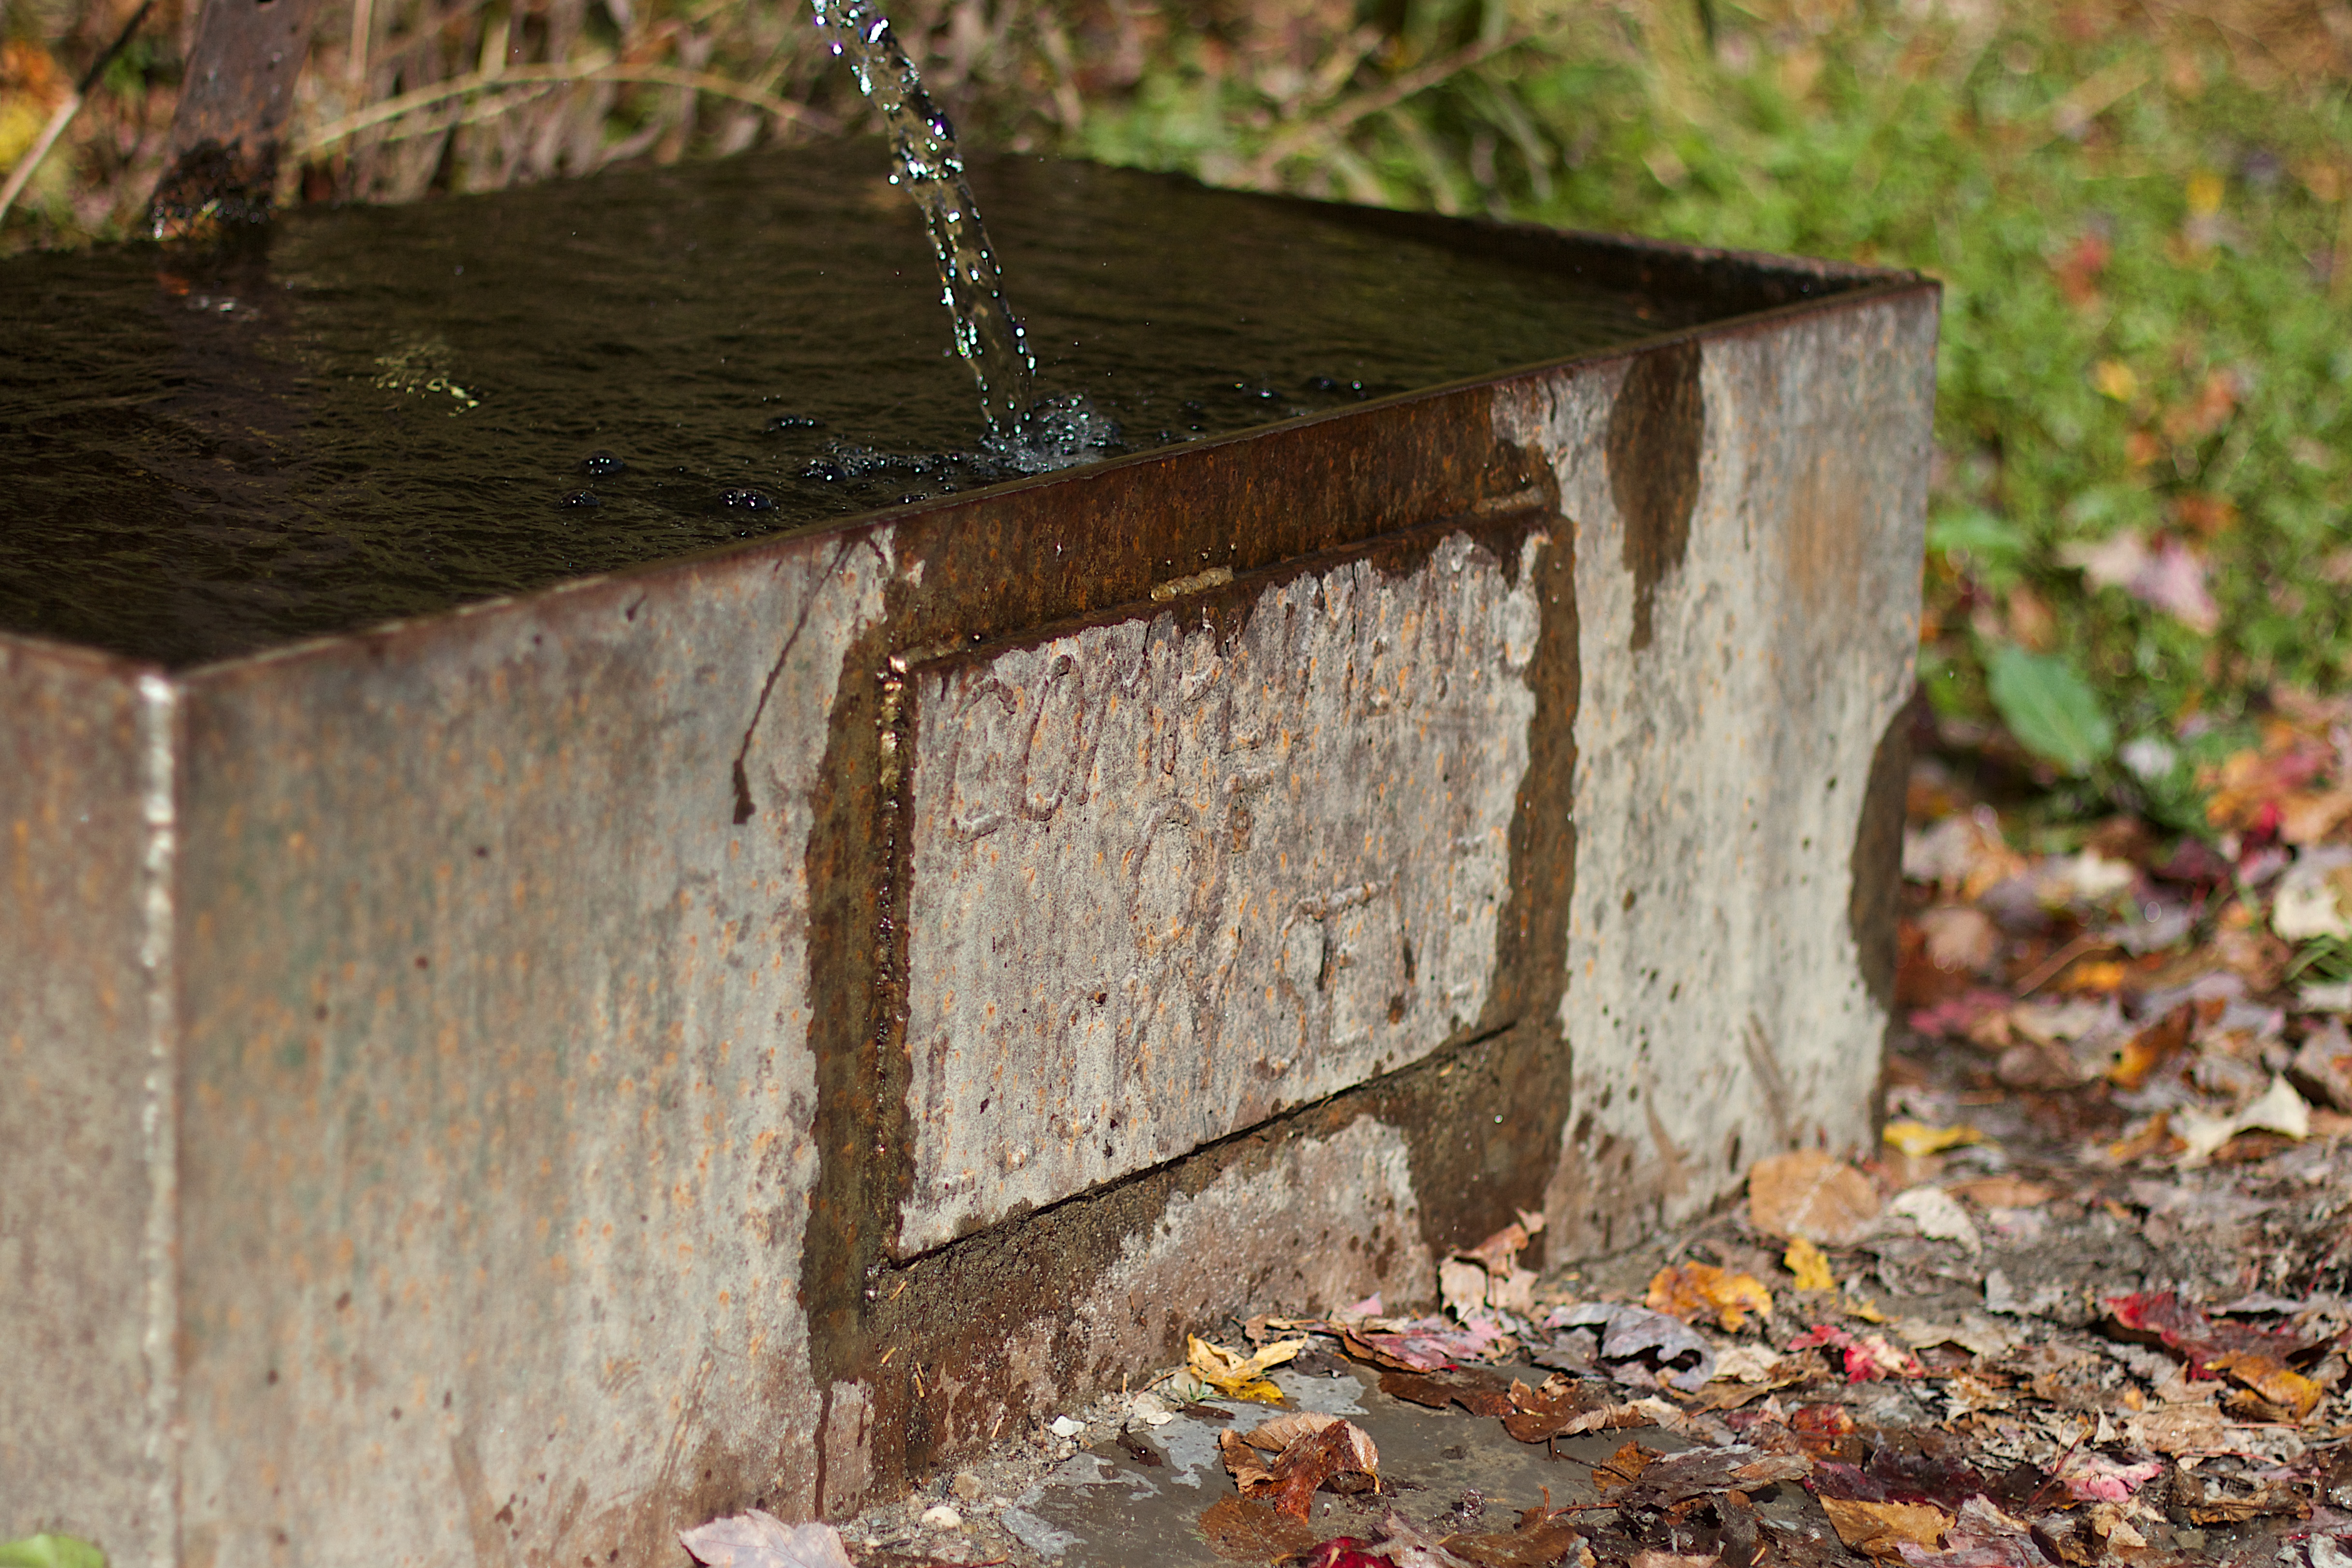
tree, water, wood, leaf, wall, autumn, brick